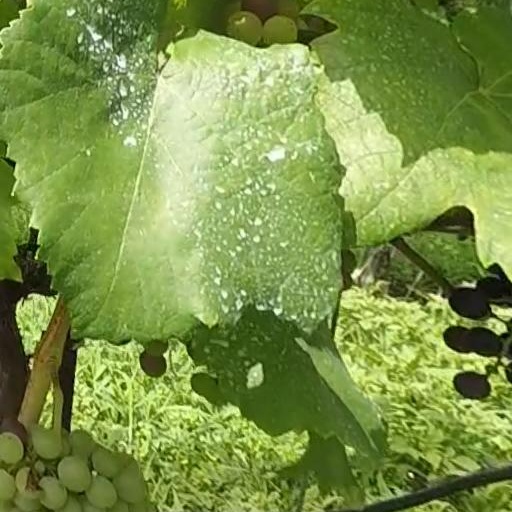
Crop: grape